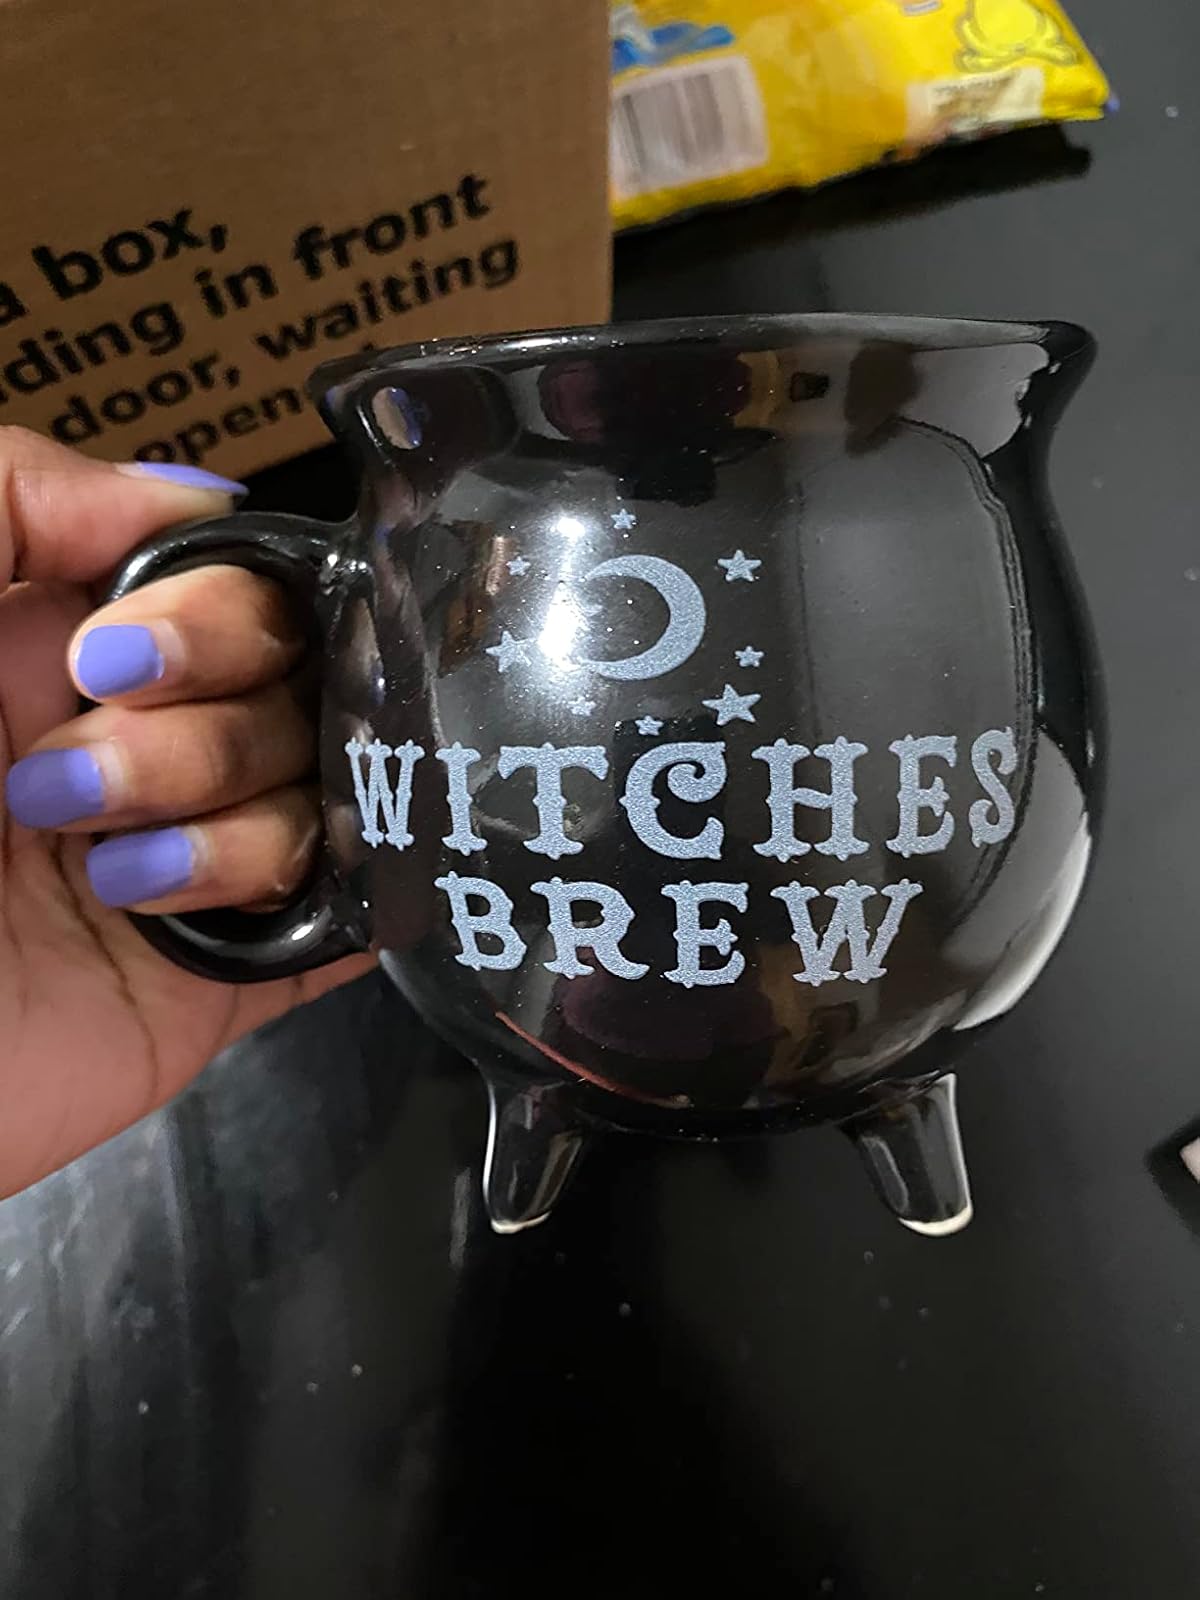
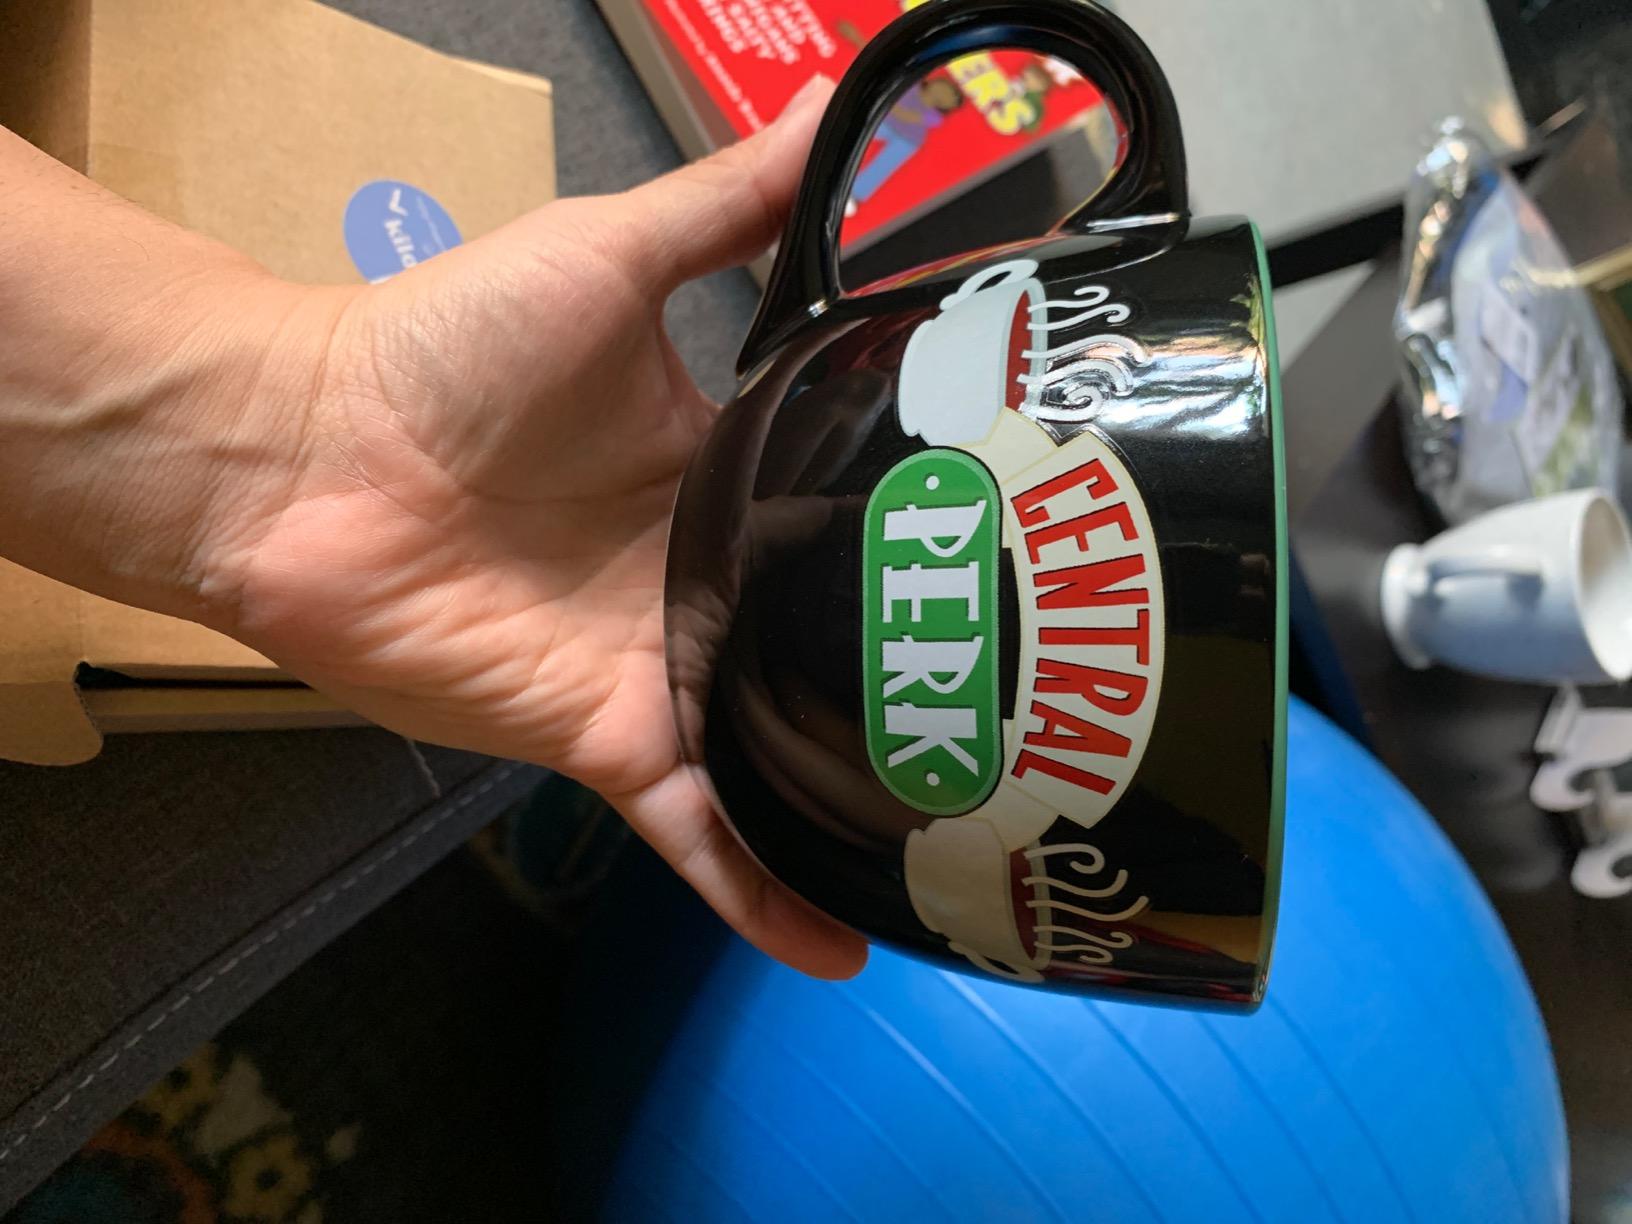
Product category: items_mug
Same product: no